22nd IIFA Awards

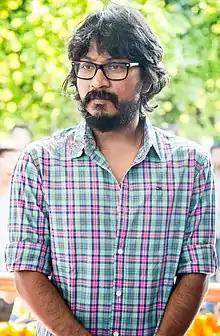
Vishnuvardhan — Best Director

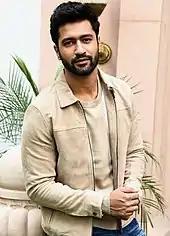
Vicky Kaushal — Best Actor

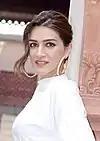
Kriti Sanon — Best Actress

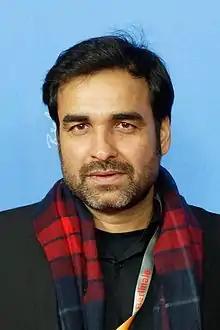
Pankaj Tripathi — Best Supporting Actor

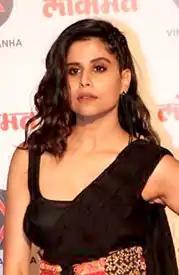
Sai Tamhankar — Best Supporting Actress

The winners and nominees have been listed below. Winners are listed first, highlighted in boldface, and indicated with a double dagger.